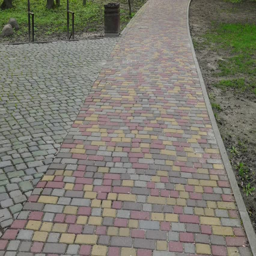
little beautiful girl goes on the cobbled pavement in the old part of the city